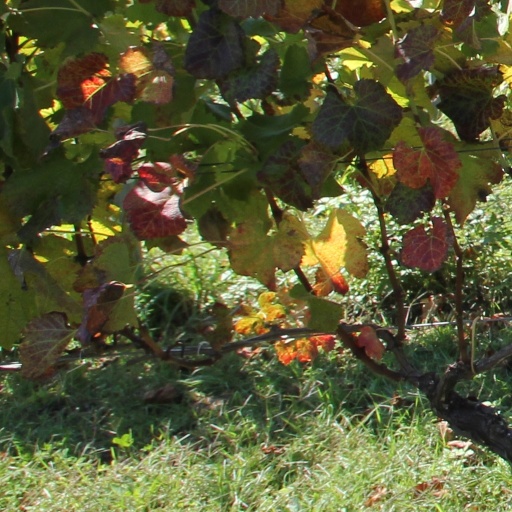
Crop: grape